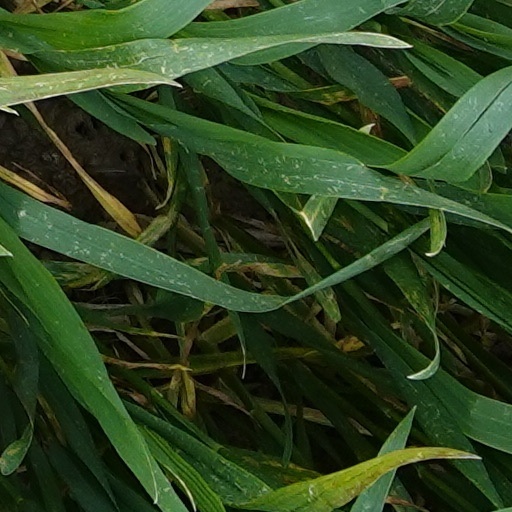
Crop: wheat